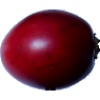
Label: tamarillo